Isle Royale National Park

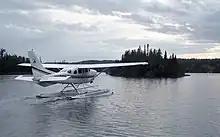
Floatplane taking off from Ozaagaateng on Washington Harbor—Beaver Island can be seen in the background at right

The park has 36 designated wilderness campgrounds. Some campgrounds in the interior are accessible only by trail or by canoe/kayak on the island lakes. Other campgrounds are accessible only by private boat. The campsites vary in capacity but typically include a few three-sided wood shelters (the fourth wall is screened) with floors and roofs, and several individual sites suitable for pitching a small tent. Some tent sites with space for groups of up to 10 are available, and are used for overflow if all the individual sites are filled.